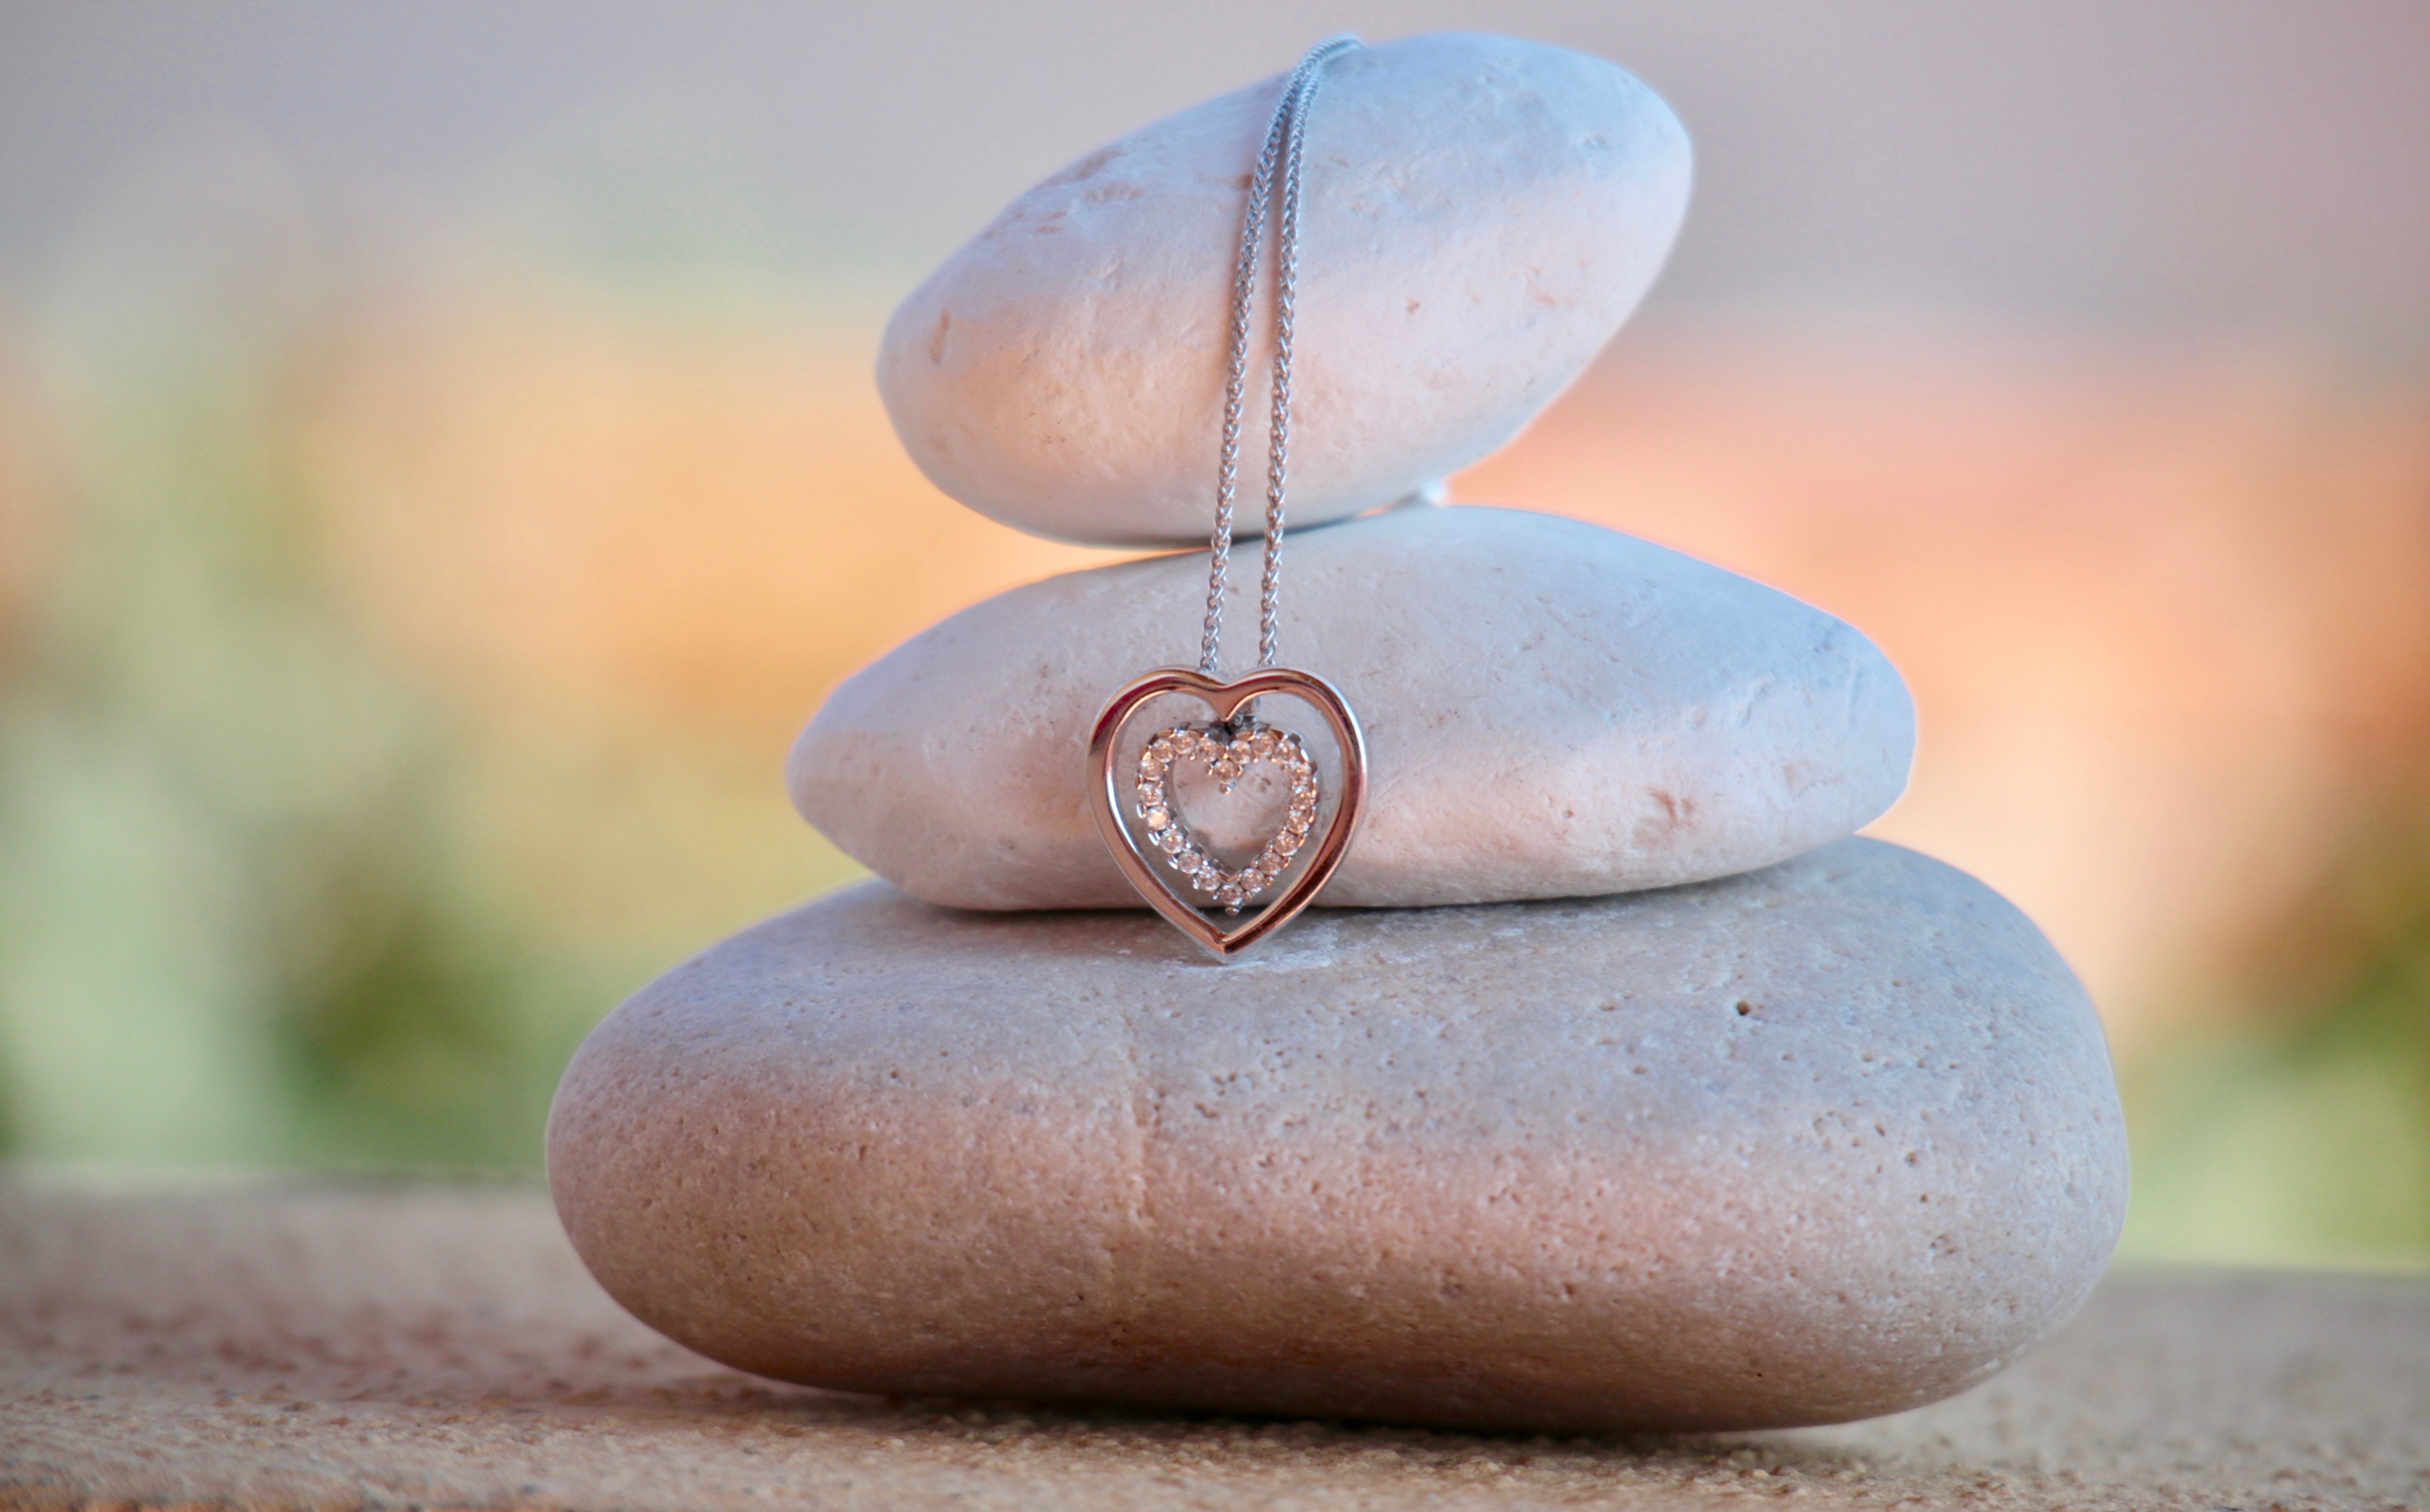
rock, woman, photography, love, heart, fashion, blue, material, jewelry, ornament, necklace, thread, close up, boutique, stones, colors, luxury, design, bracelets, organ, shape, macro photography, white gold